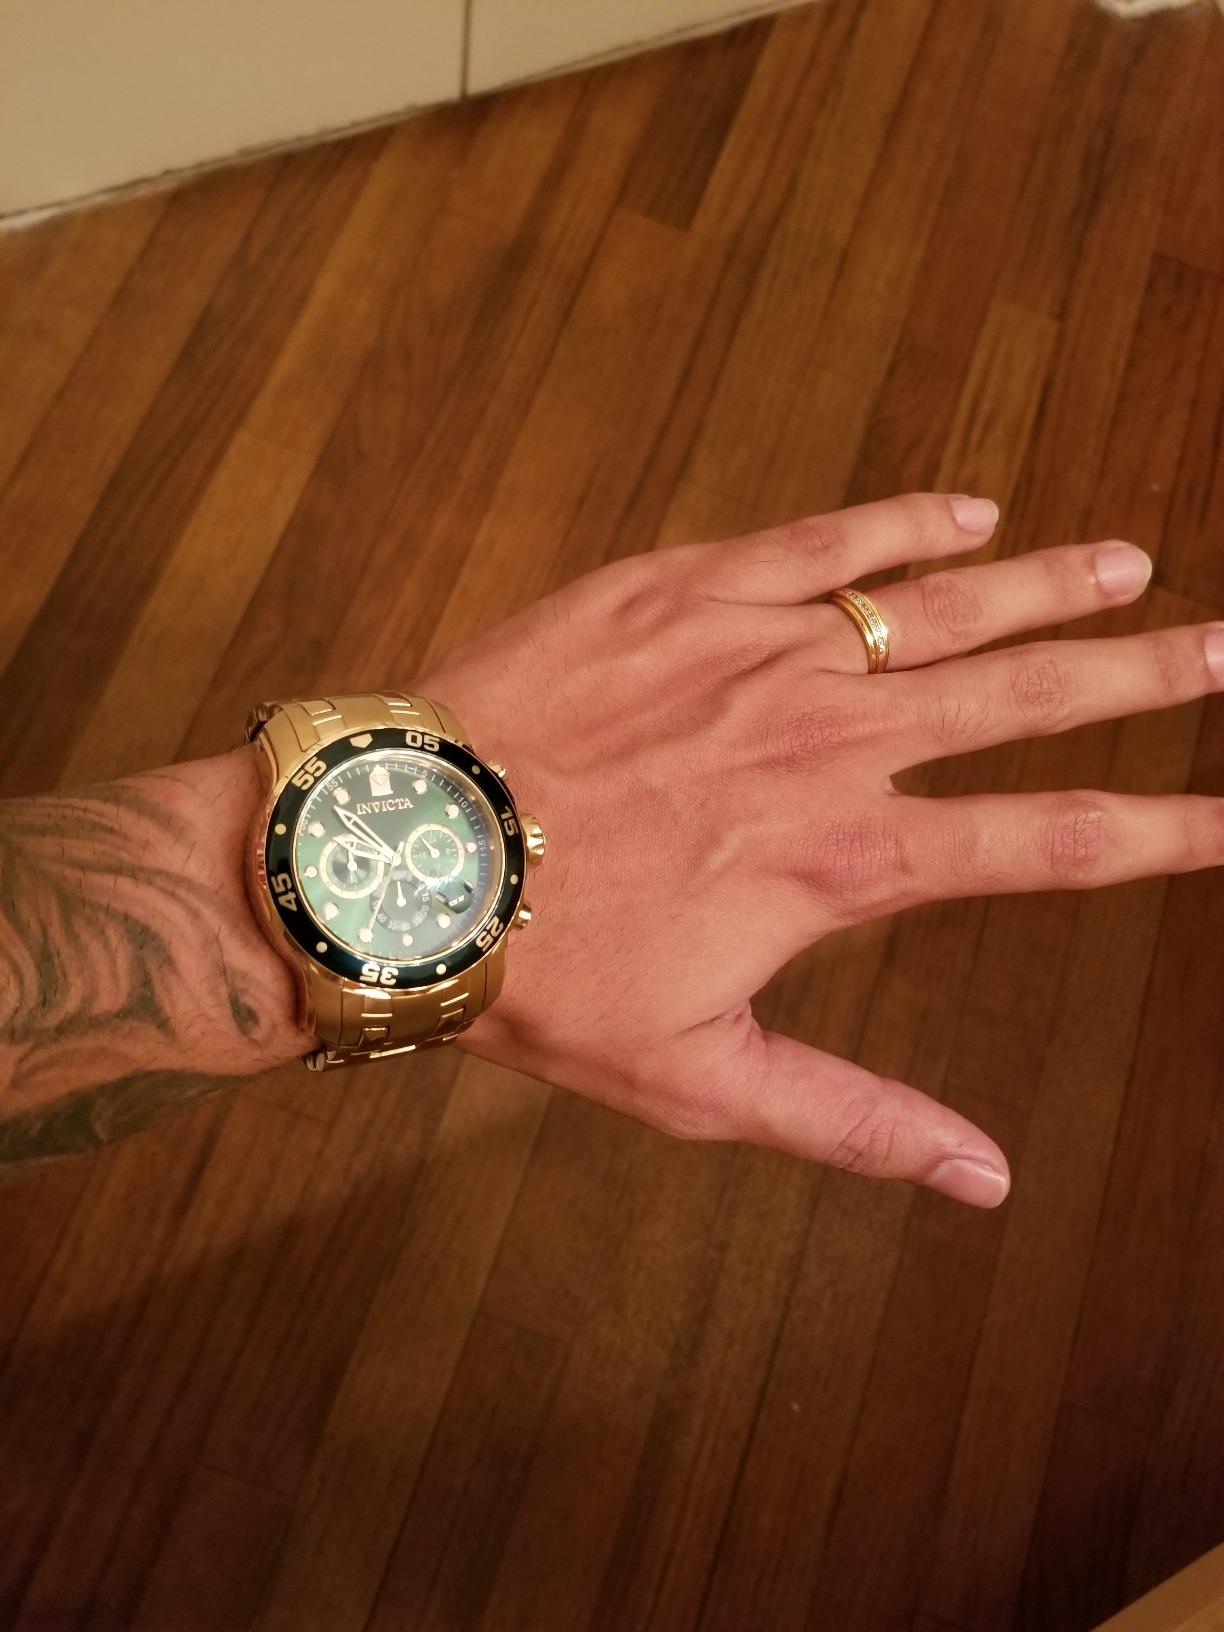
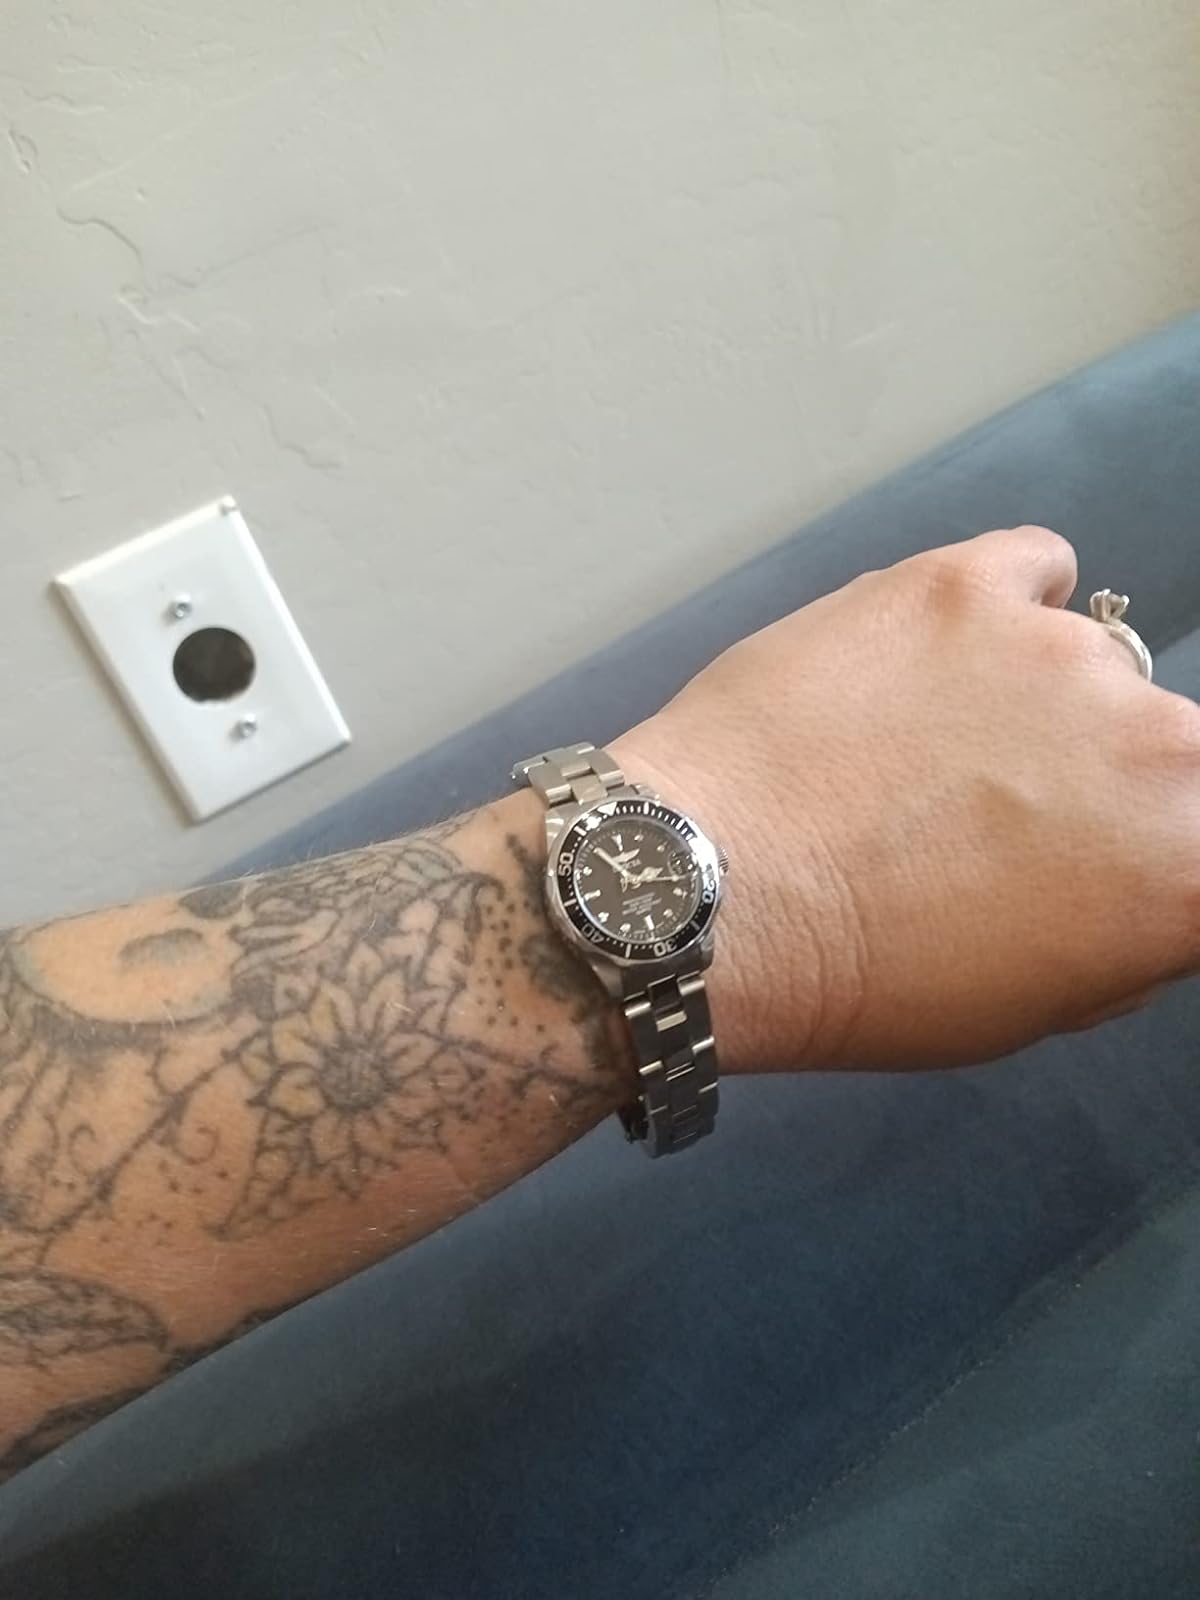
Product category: accessories_watch
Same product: no